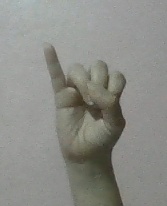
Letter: meem